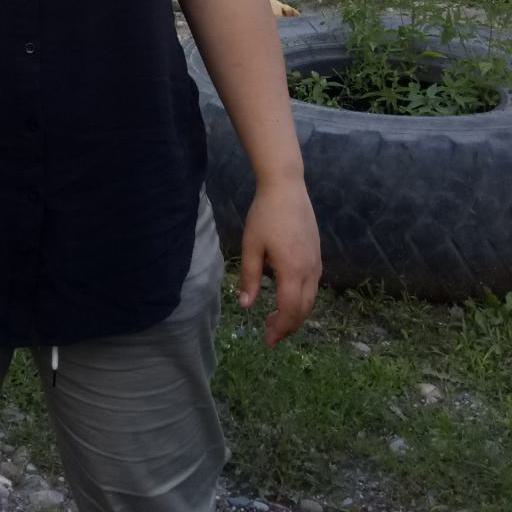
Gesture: no_gesture